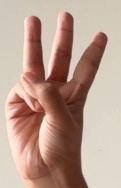
ASL sign: W